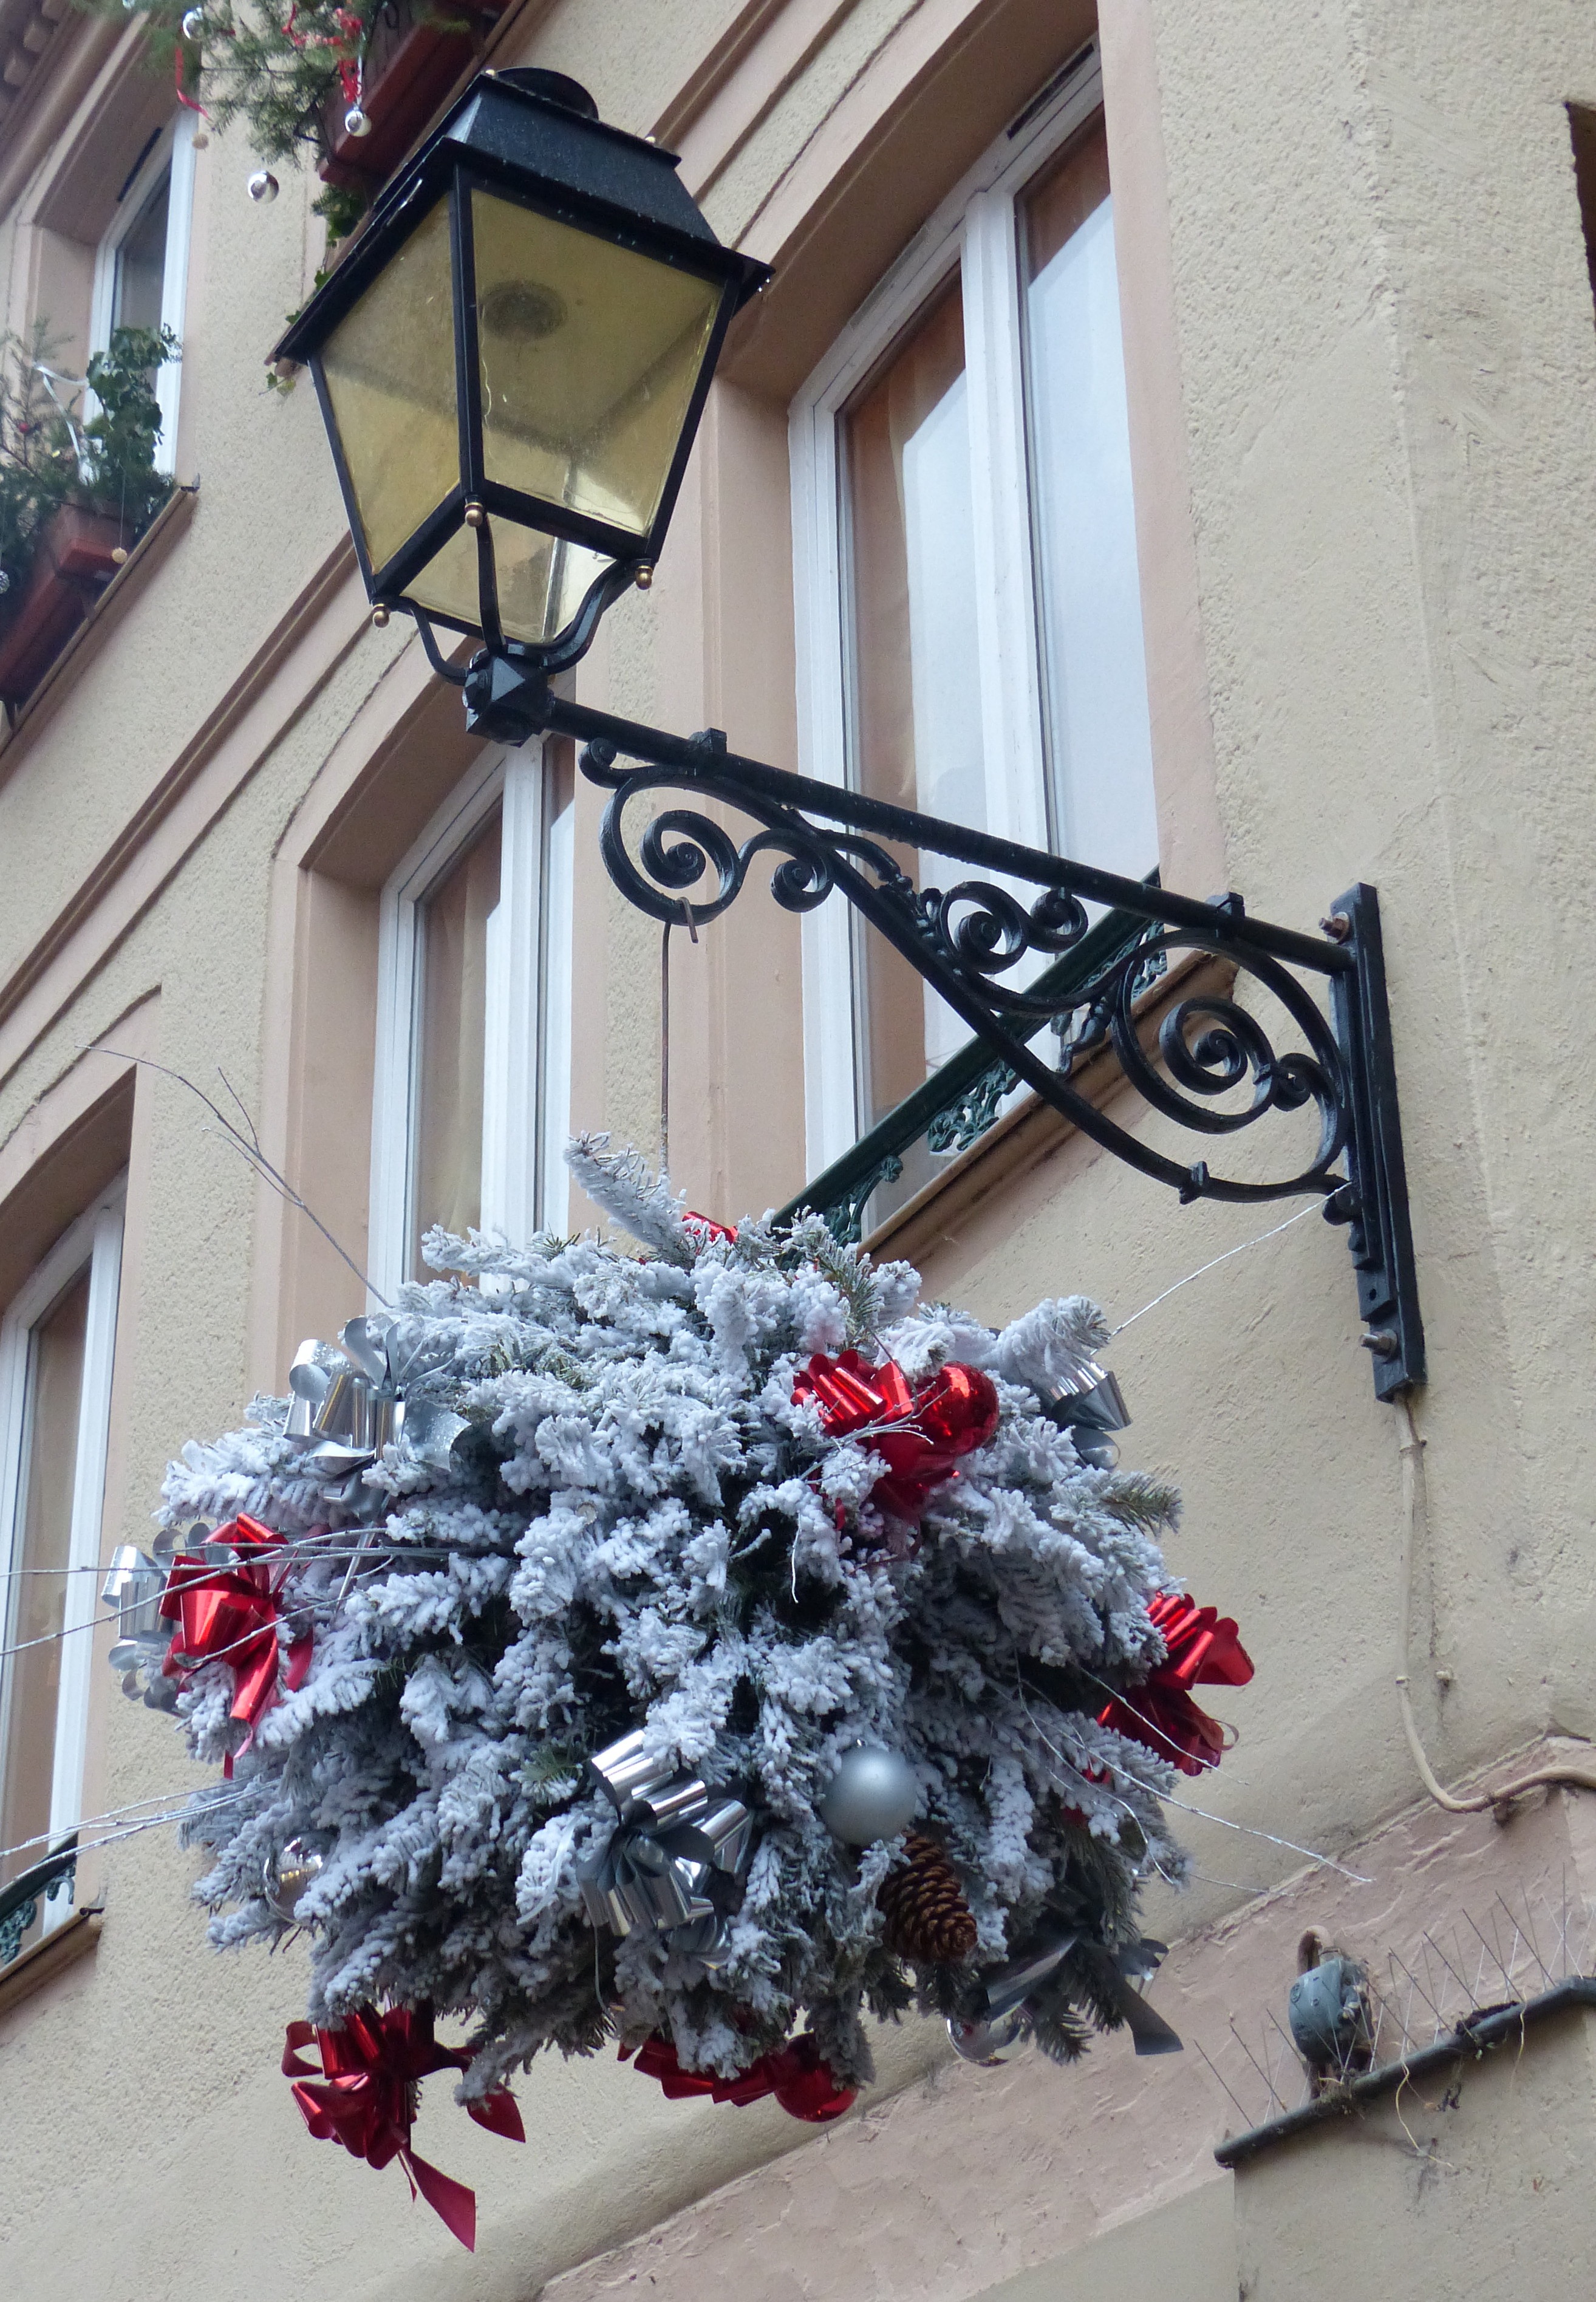
snow, flower, decoration, lantern, red, color, christmas, lighting, christmas decoration, art, colmar